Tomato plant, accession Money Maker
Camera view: bottom (45 deg); turntable rotation: 150 degrees
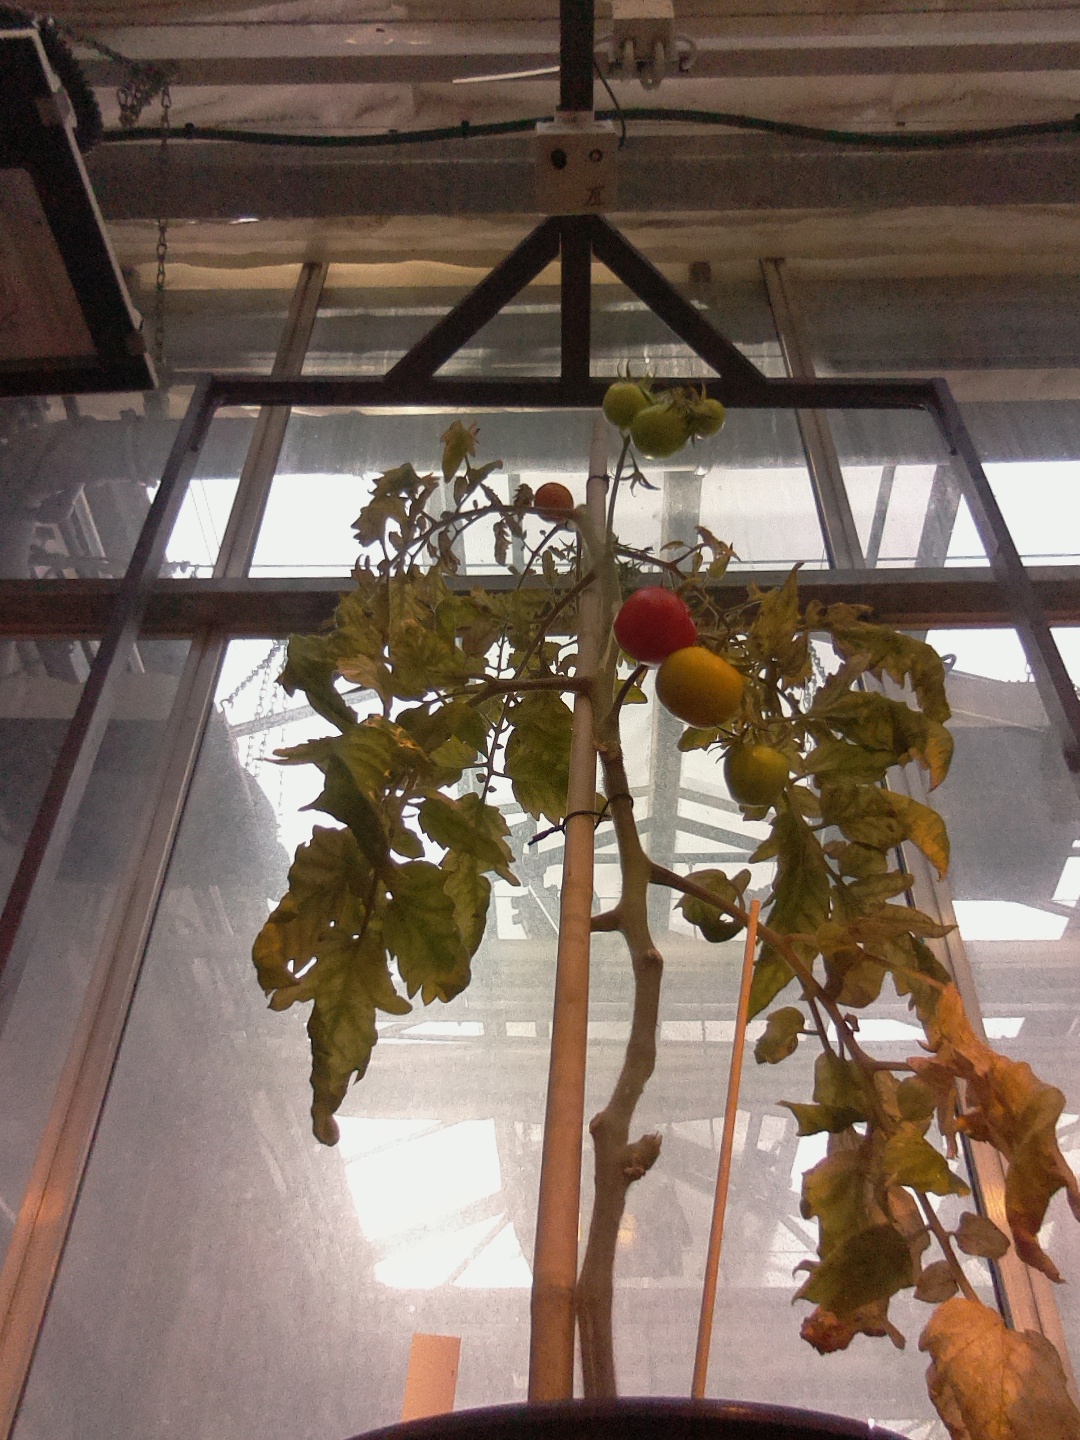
BBCH growth stage 83: 30%-40% of fruits show typical fully ripe color